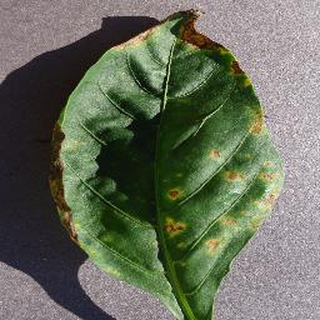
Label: bell_pepper_bacterial_spot